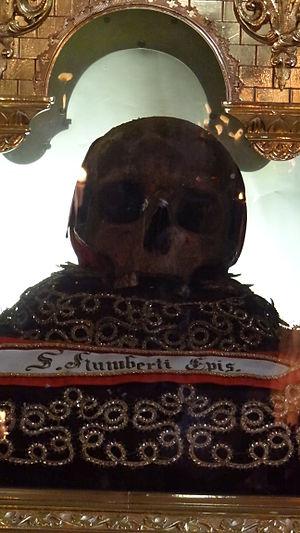
Humbert du Hamel - (659-25 03 682) fondateur de l'Abbaye de Maroilles - relique du crane
Humbert de Maroilles fut le premier abbé de l'abbaye de Maroilles.